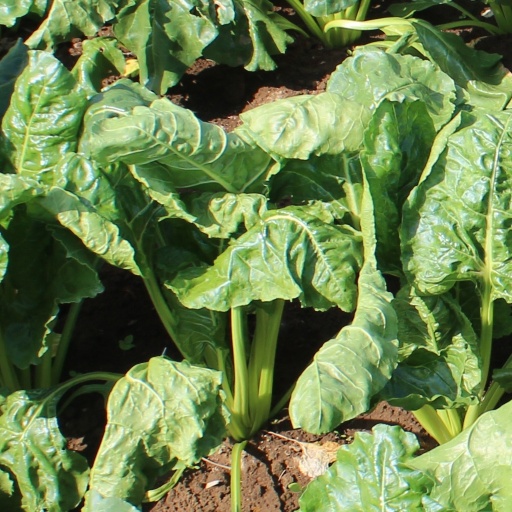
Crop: sugar beet